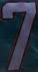
Number: 7